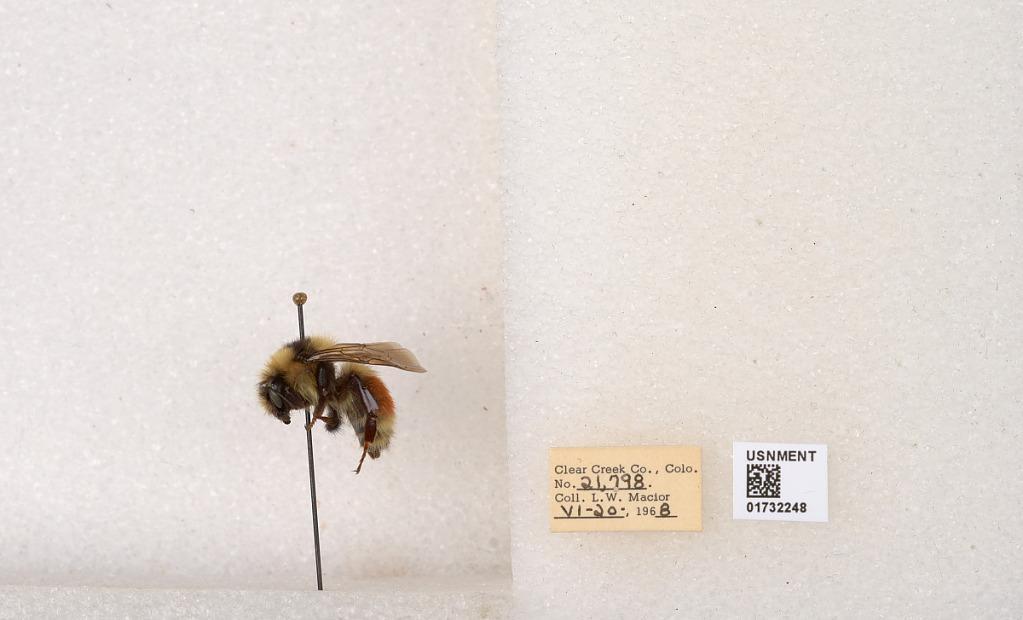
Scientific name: Bombus (Pyrobombus) sylvicola Kirby
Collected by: L. Macior
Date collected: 1968-6-20
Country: United States
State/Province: Colorado
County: Clear Creek
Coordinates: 39.6856, -105.645